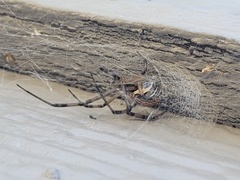
Species: Lactrodectus_hesperus